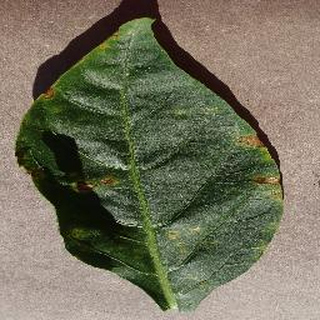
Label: bell_pepper_bacterial_spot